Filipino nationalism

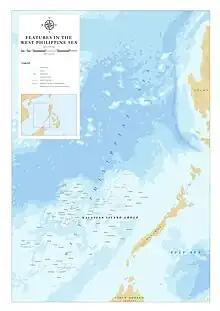
West Philippine Sea.

Despite eventual success of Filipinos to claim political and social independence, a new type of colonialism rose in the country. It is known as neocolonialism. Neocolonialism is defined as the practice of using economic, linguistic, and cultural forces to control a country (usually former European colonies in Africa or Asia) in lieu of direct military or political control. Since most of the country was ravaged by the Second World War, the Philippines depended mainly on the United States to restore her industries and businesses. The country only began to build local industries to reduce economic dependence on foreign nations during the term of President Ferdinand Marcos. Nationalism in the real sense remained stuck up in a false Filipinistic posture. Examples of governmental efforts to enforce nationalistic policies began with former President Ramon Magsaysay sworn into office wearing the barong tagalog, a first by any Philippine president. It was fervently followed by the nationalist program ""Filipino First Policy"" of Carlos P. Garcia.